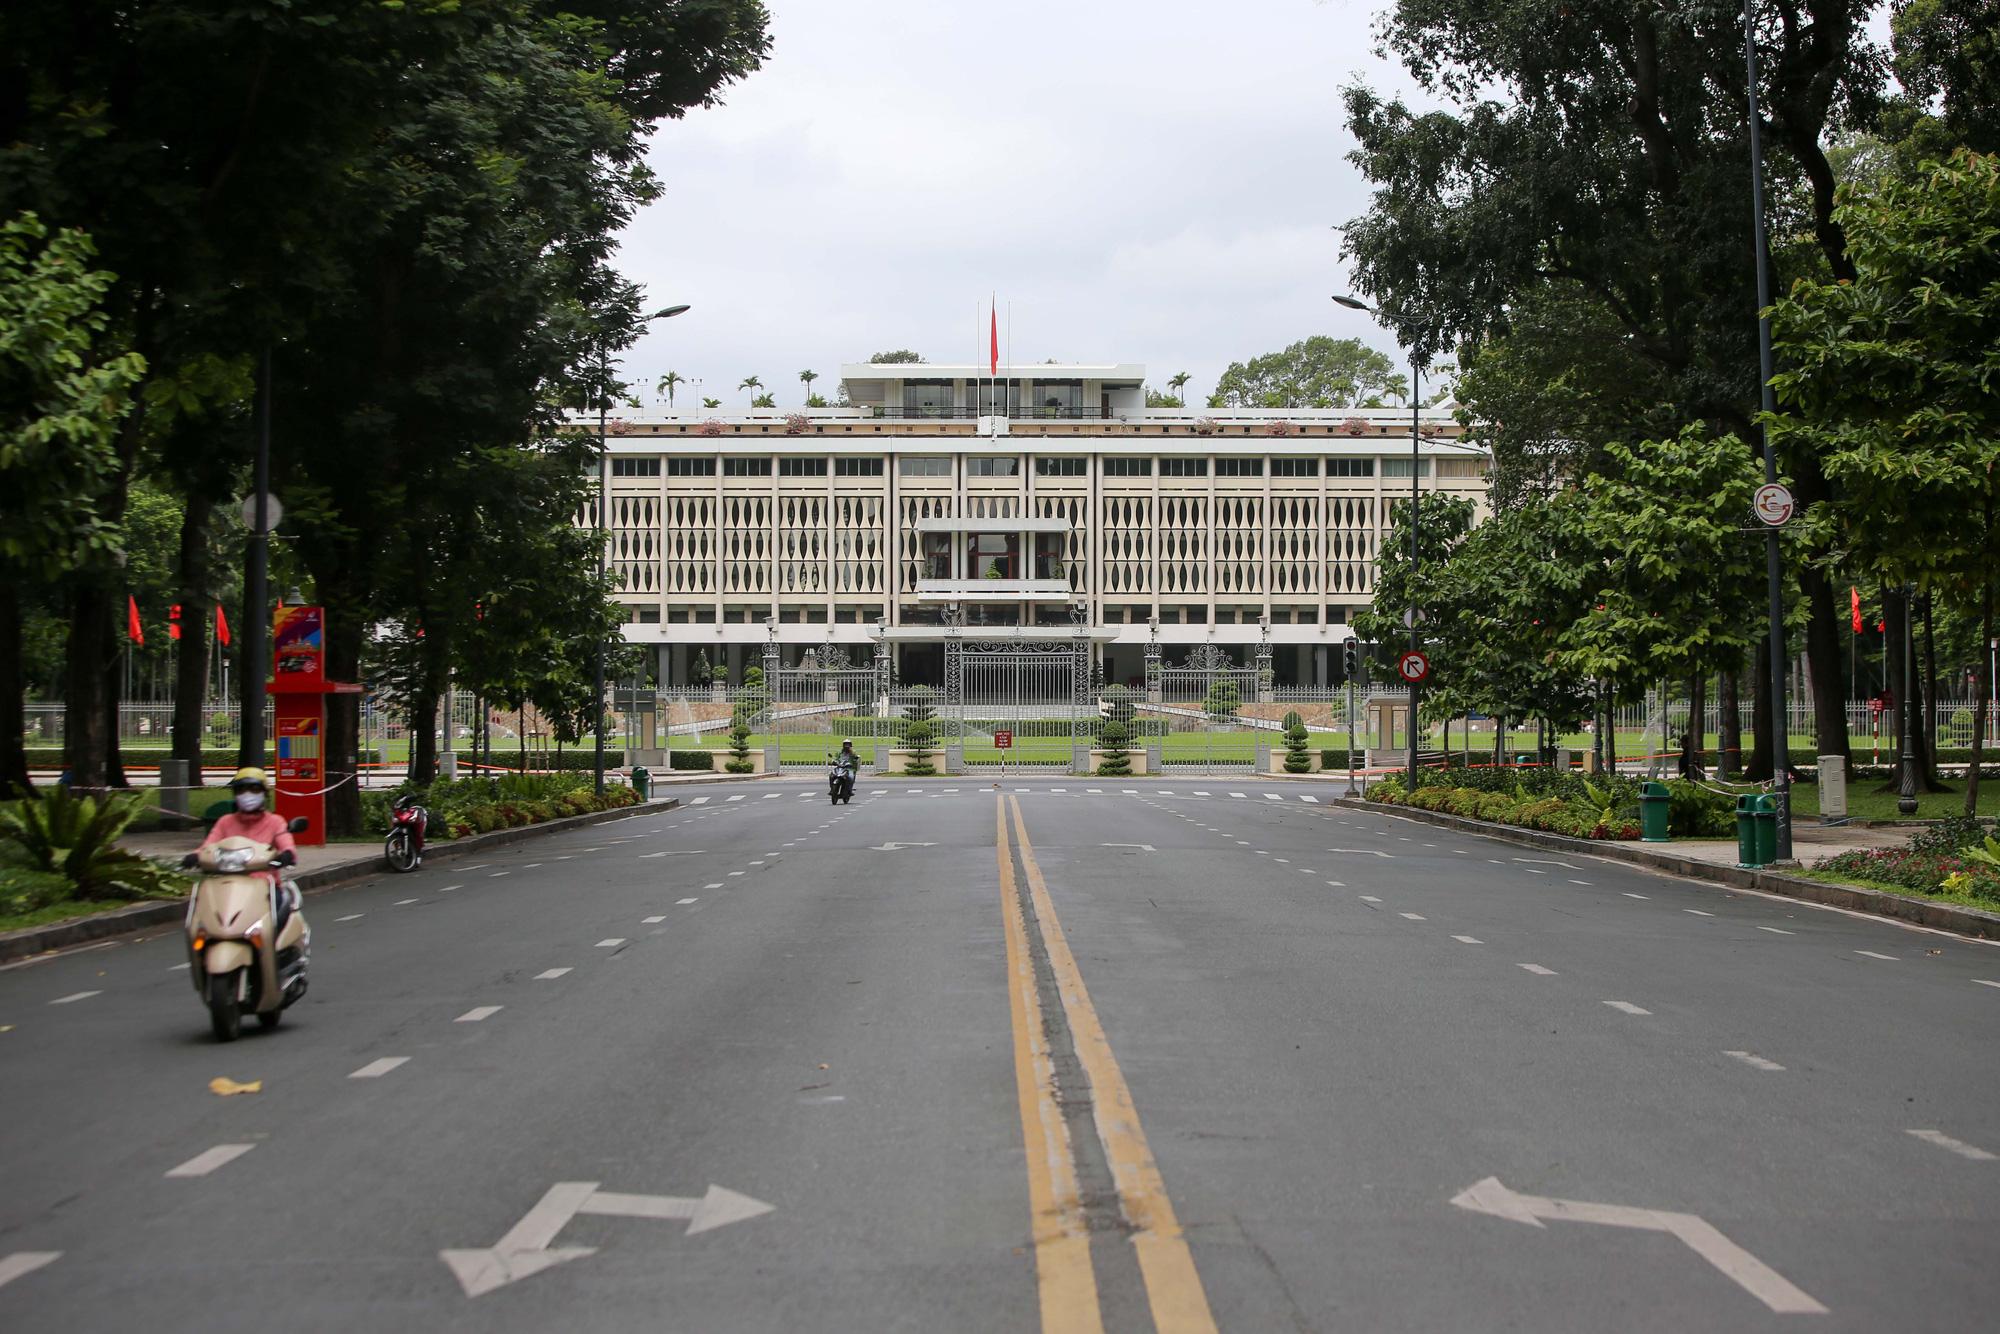
đây là khung cảnh nhìn từ phía trước của một toà nhà